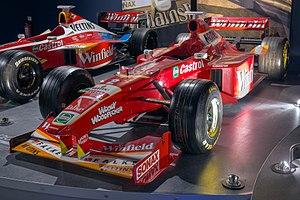
Williams Grand Prix Engineering est une écurie britannique de Formule 1, basée à Grove. Fondée en 1977 par Frank Williams et Patrick Head, l'équipe était la propriété de Frank Williams, Brad Hollinger, Patrick Head, le marché public et le fonds en fiducie des employés jusqu'en août 2020. Le 21 août 2020, Williams est racheté dans son intégralité par le fond d'investissement américain Dorilton Capital.